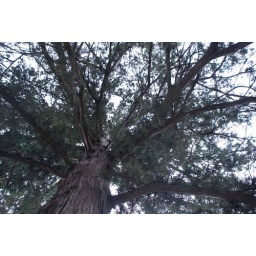
A mighty tree towers over the gardens at William Allen White House State Historic Site, Emporia, Kansas